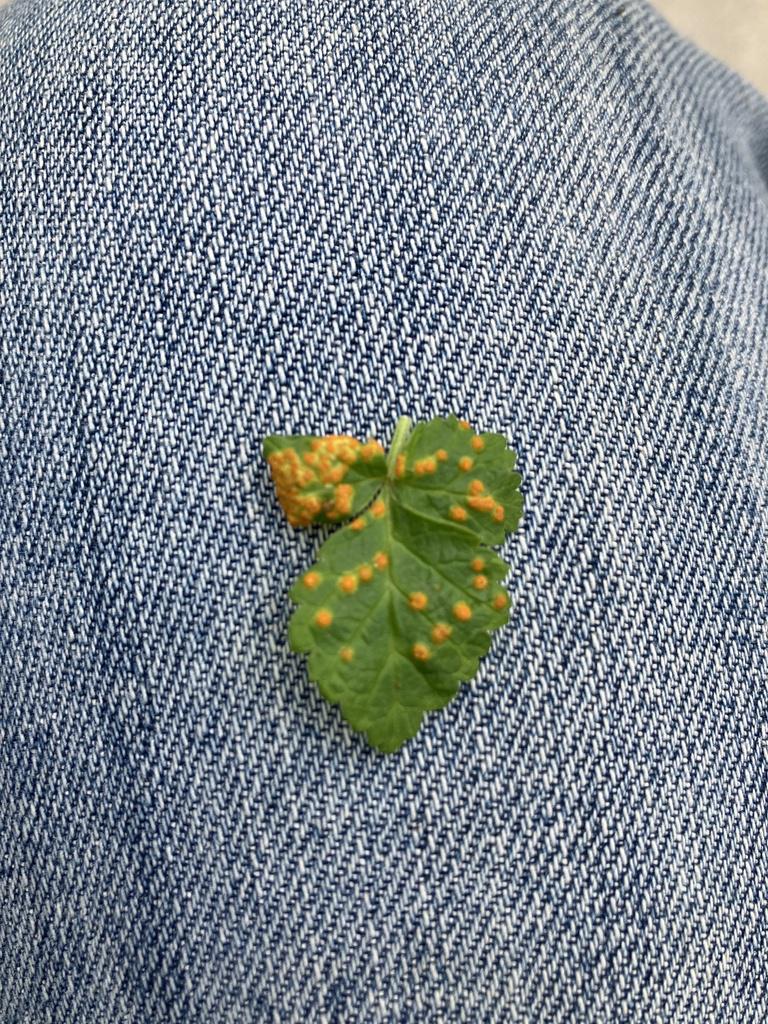
Plant: Raspberry
Disease: raspberry yellow rust